Thomas Scott (died 1594)

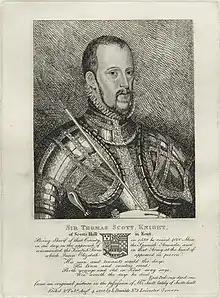
Sir Thomas Scott (d.1594), 1803 copy of an original painting then owned by Mrs Scott, late of Scott's Hall, Kent

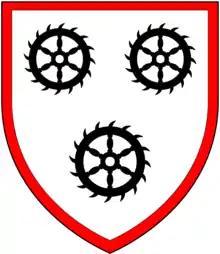
Arms of Scott: "Argent, three Catherine Wheels sable a bordure gules"

Sir Thomas Scott (1535 – 30 December 1594), of Scot's Hall in Kent, was an English Member of Parliament (MP).